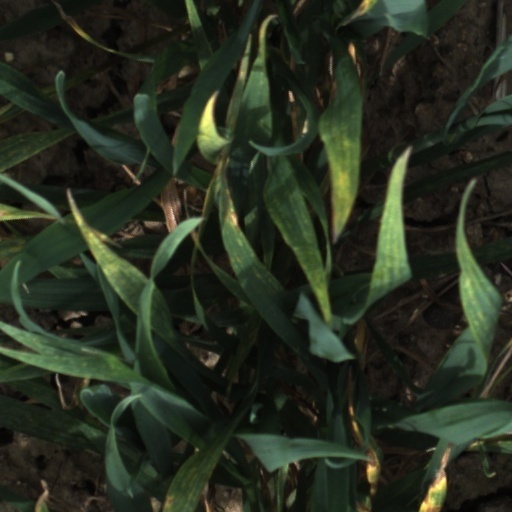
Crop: wheat